Southern Railway 722

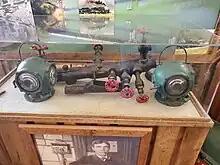
No. 722's classification lights and try cock valves on display at the Swain County Heritage Museum in 2014

In December 2000, the Great Smoky Mountains Railroad (GSMR), which operates a part of the same Murphy Branch where No. 722 was used in revenue service, purchased the locomotive with the hopes of restoring it to operating condition. However, when No. 722 was being disassembled for restoration work, the plans were halted due to GSMR's other steam locomotive ex-U.S. Army No. 1702 went out of service in 2005, leaving them both remaining disassembled outside the GSMR's workshop area in Dillsboro, North Carolina, exposed to the elements.